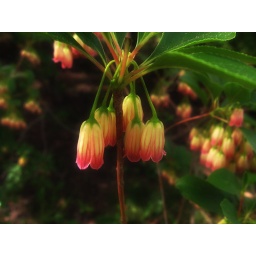
This is the first time I've really noticed ekianthus. I love the red veins in the flowers